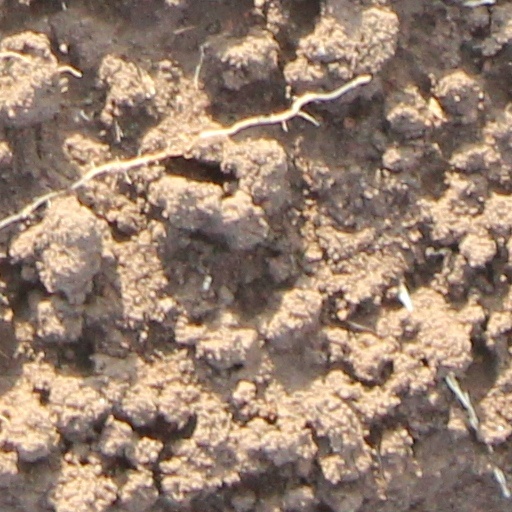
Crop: wheat